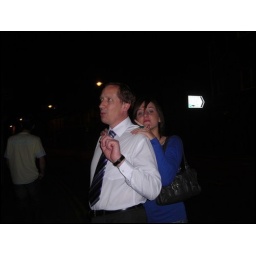
Strange guy pulling good looking girl in Bethesda high street